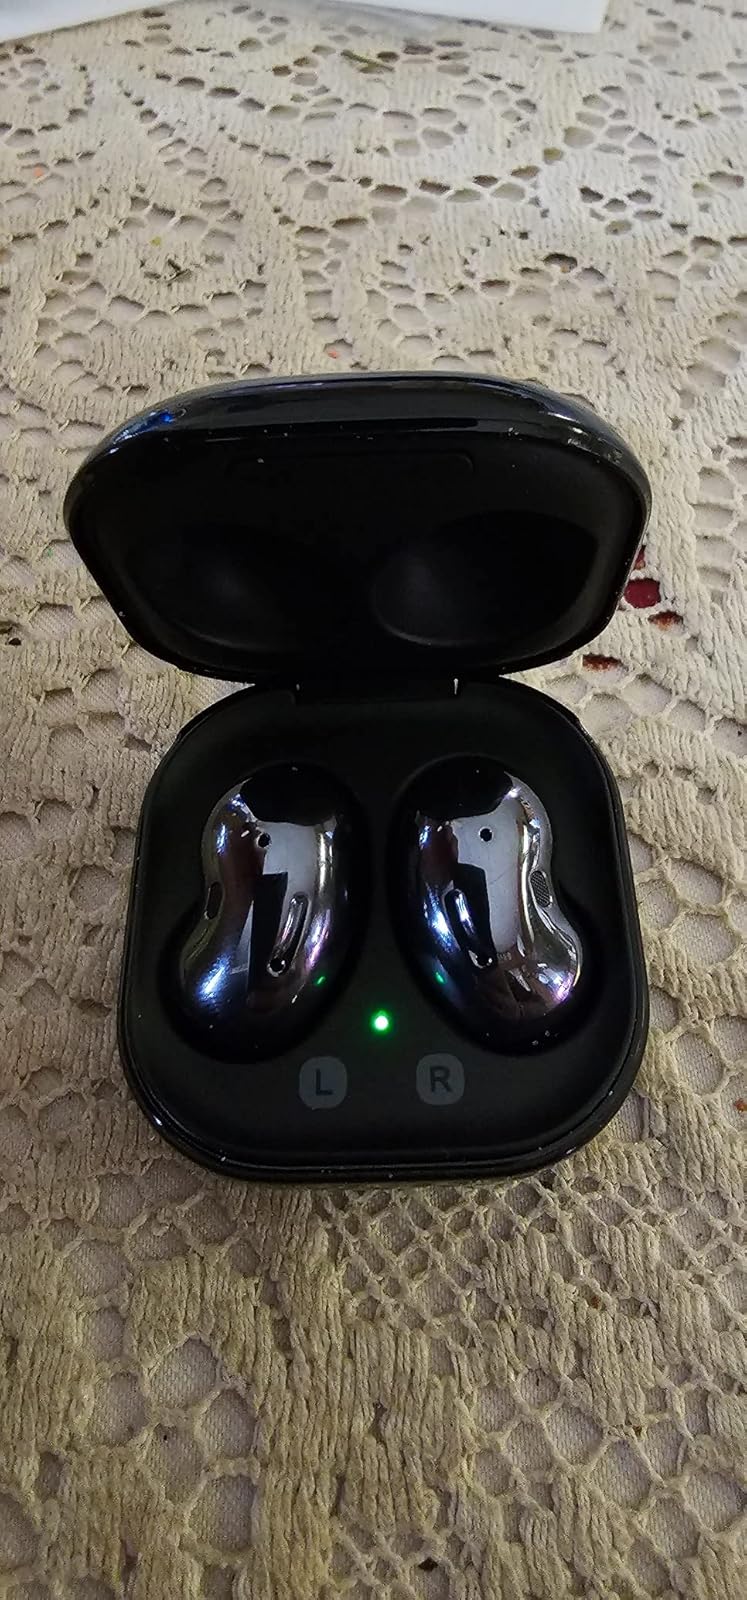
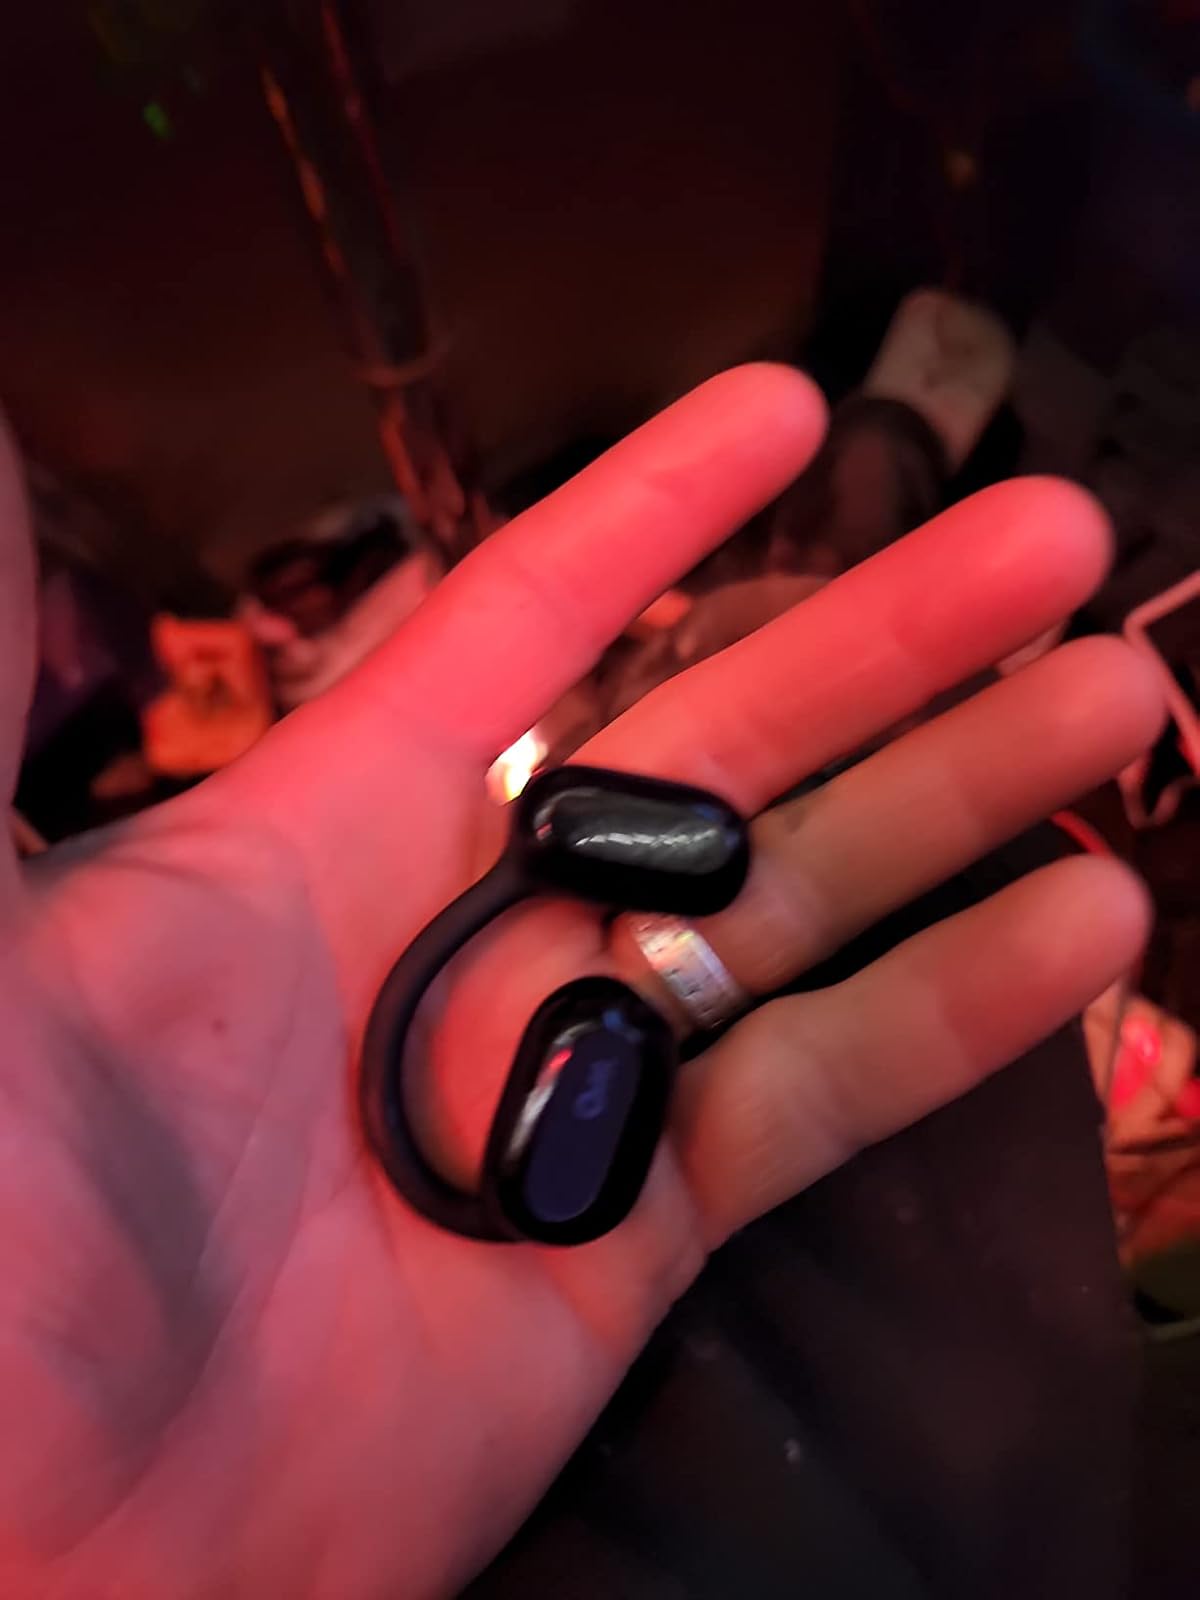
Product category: earbuds
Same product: no